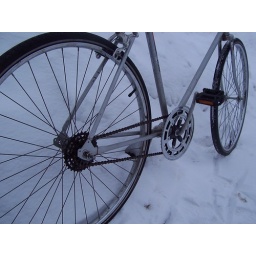
My dad won this bike shaking dice in a bar in 1978